Collegiate Church of St John the Evangelist, Liège

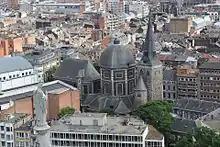

The Collegiate Church of St. John the Evangelist is a Roman Catholic church in Liège, Belgium. It was founded as a collegiate church by Notker of Liège around 980, and consecrated in 987. It was the place of Notker's tomb. The church was suppressed in 1797 during the French Revolution, the building being confiscated and sold in 1798.